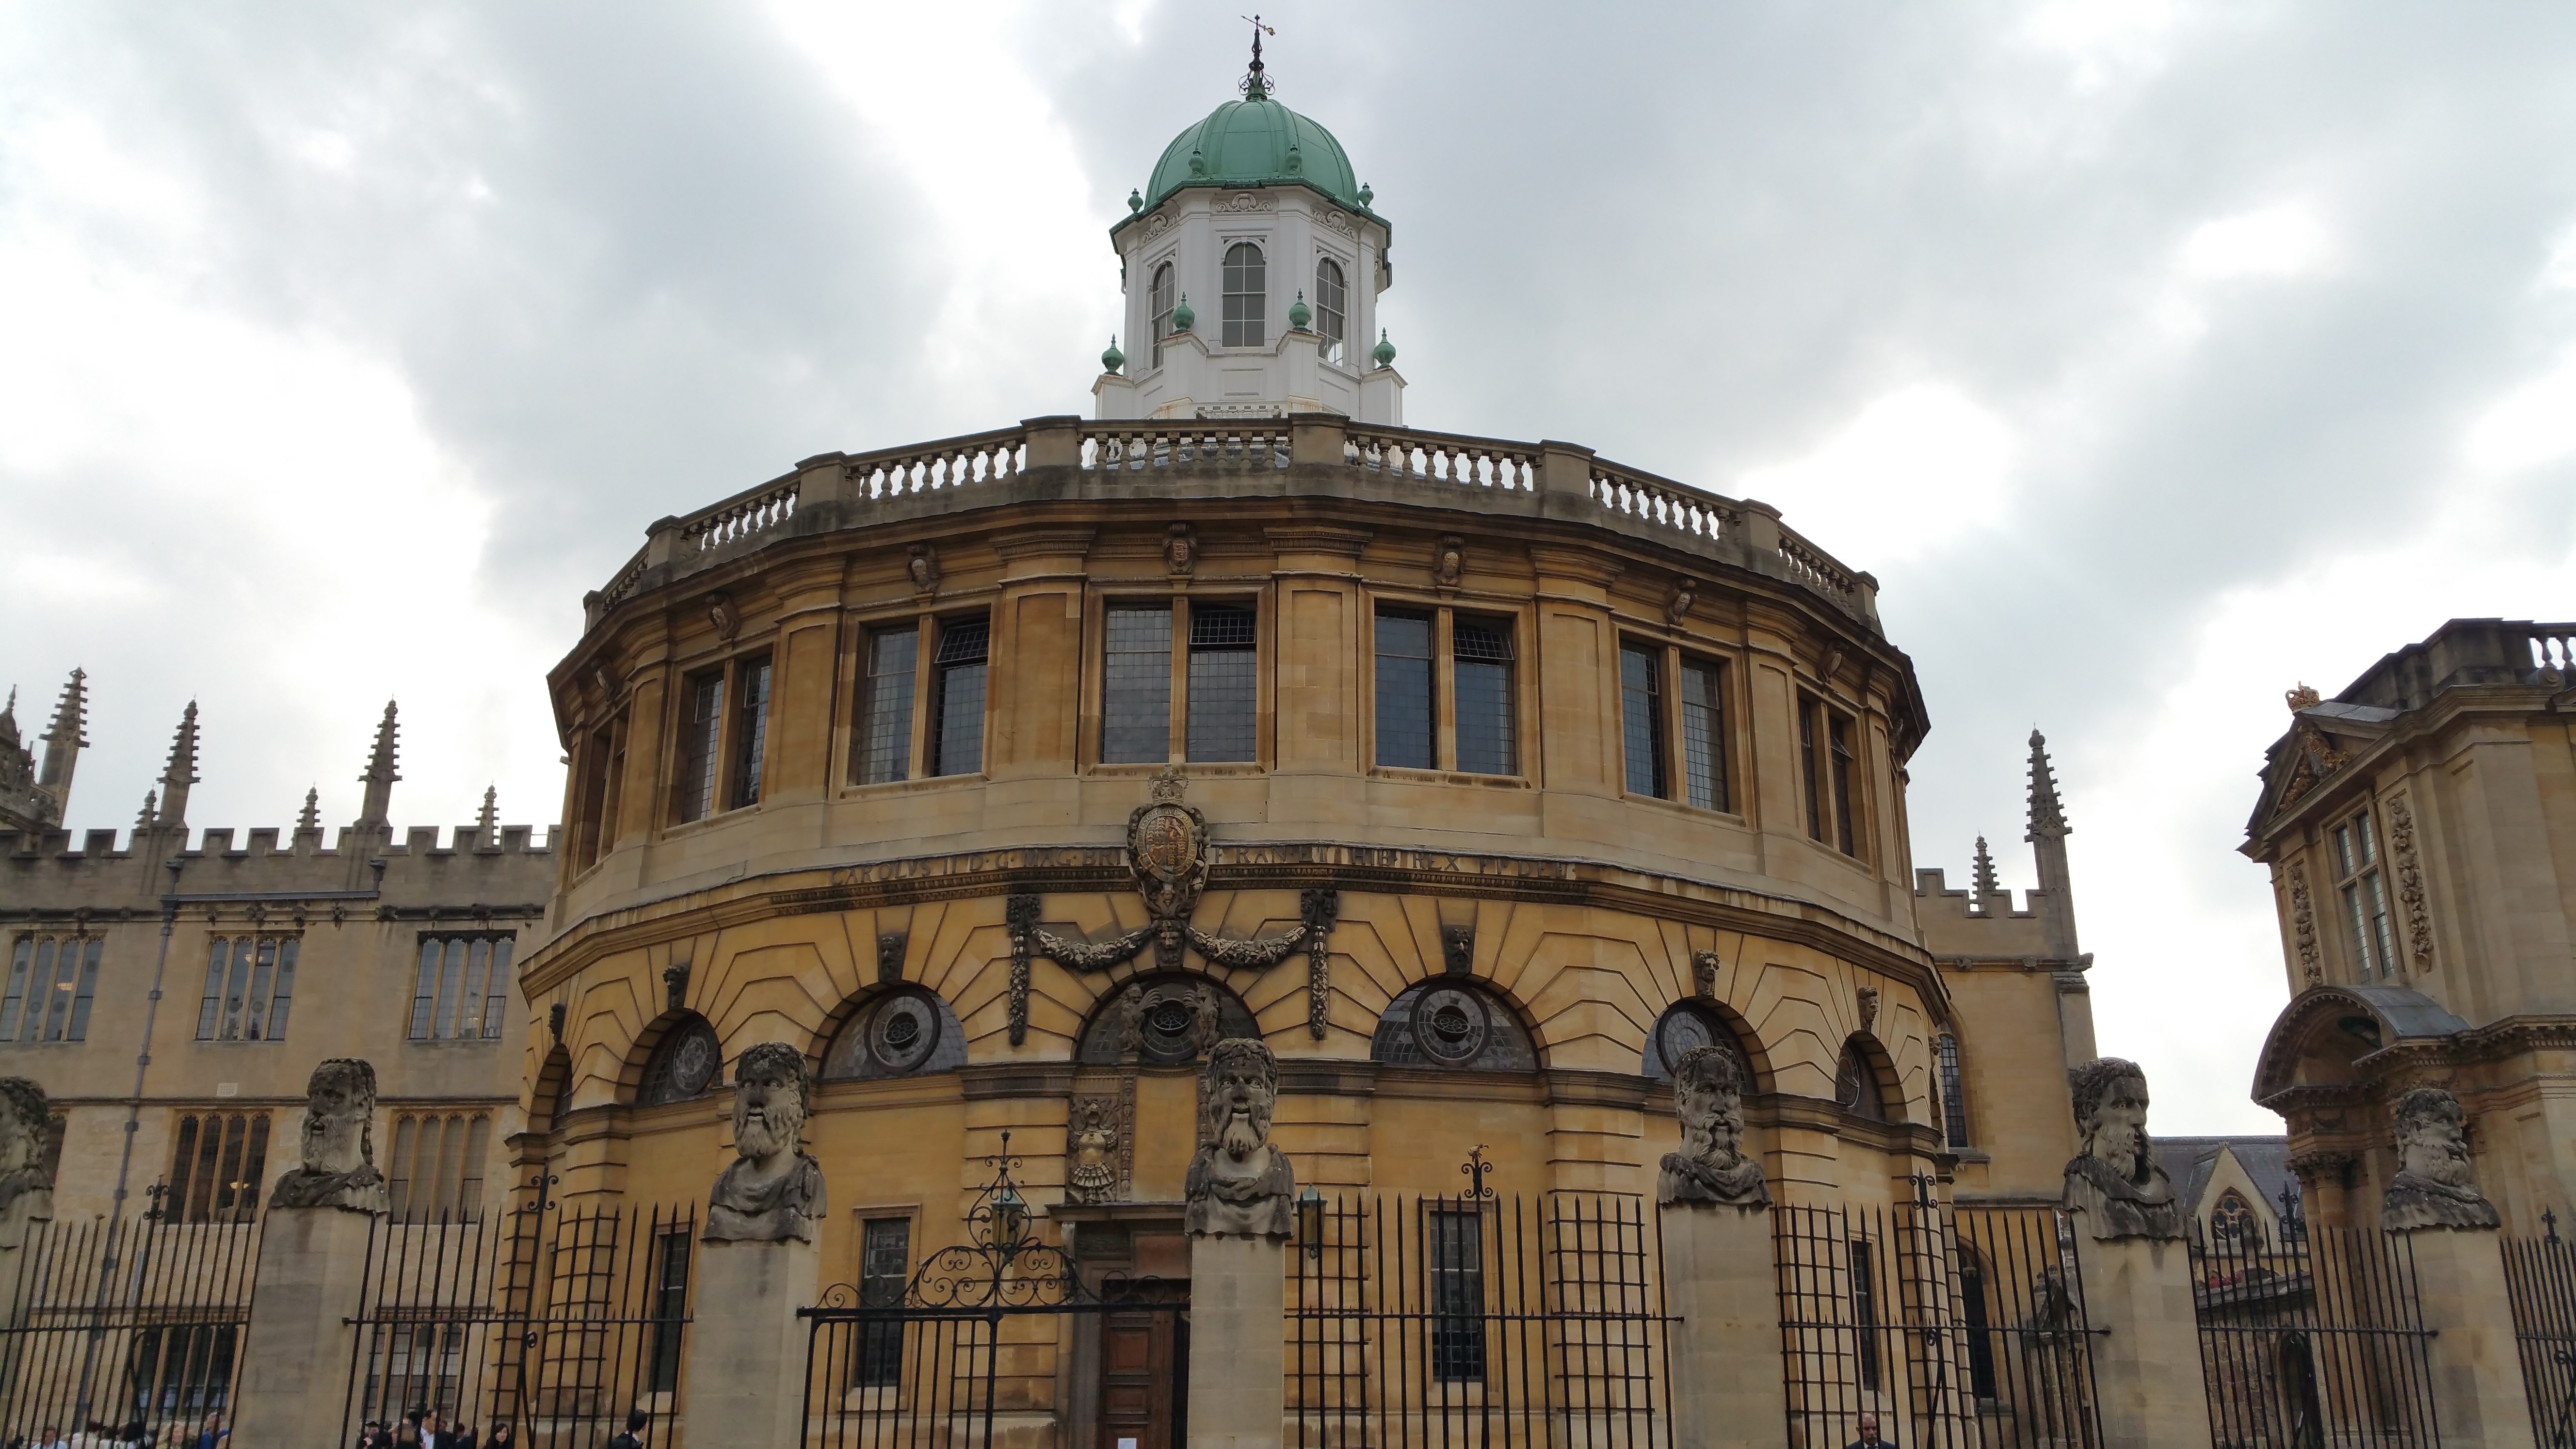
architecture, building, palace, city, plaza, landmark, facade, church, cathedral, historic, place of worship, baptistery, england, synagogue, town square, basilica, dome, oxford, college, ancient rome, classical architecture, ancient history, human settlement, ancient roman architecture, byzantine architecture